Crates of Mallus

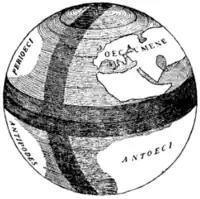
The Globe of Crates of Mallus ( BC) as imagined by a 20th century artist

According to Strabo, Crates devised a globe representing the Earth, which is thus the earliest known globe representing the Earth: